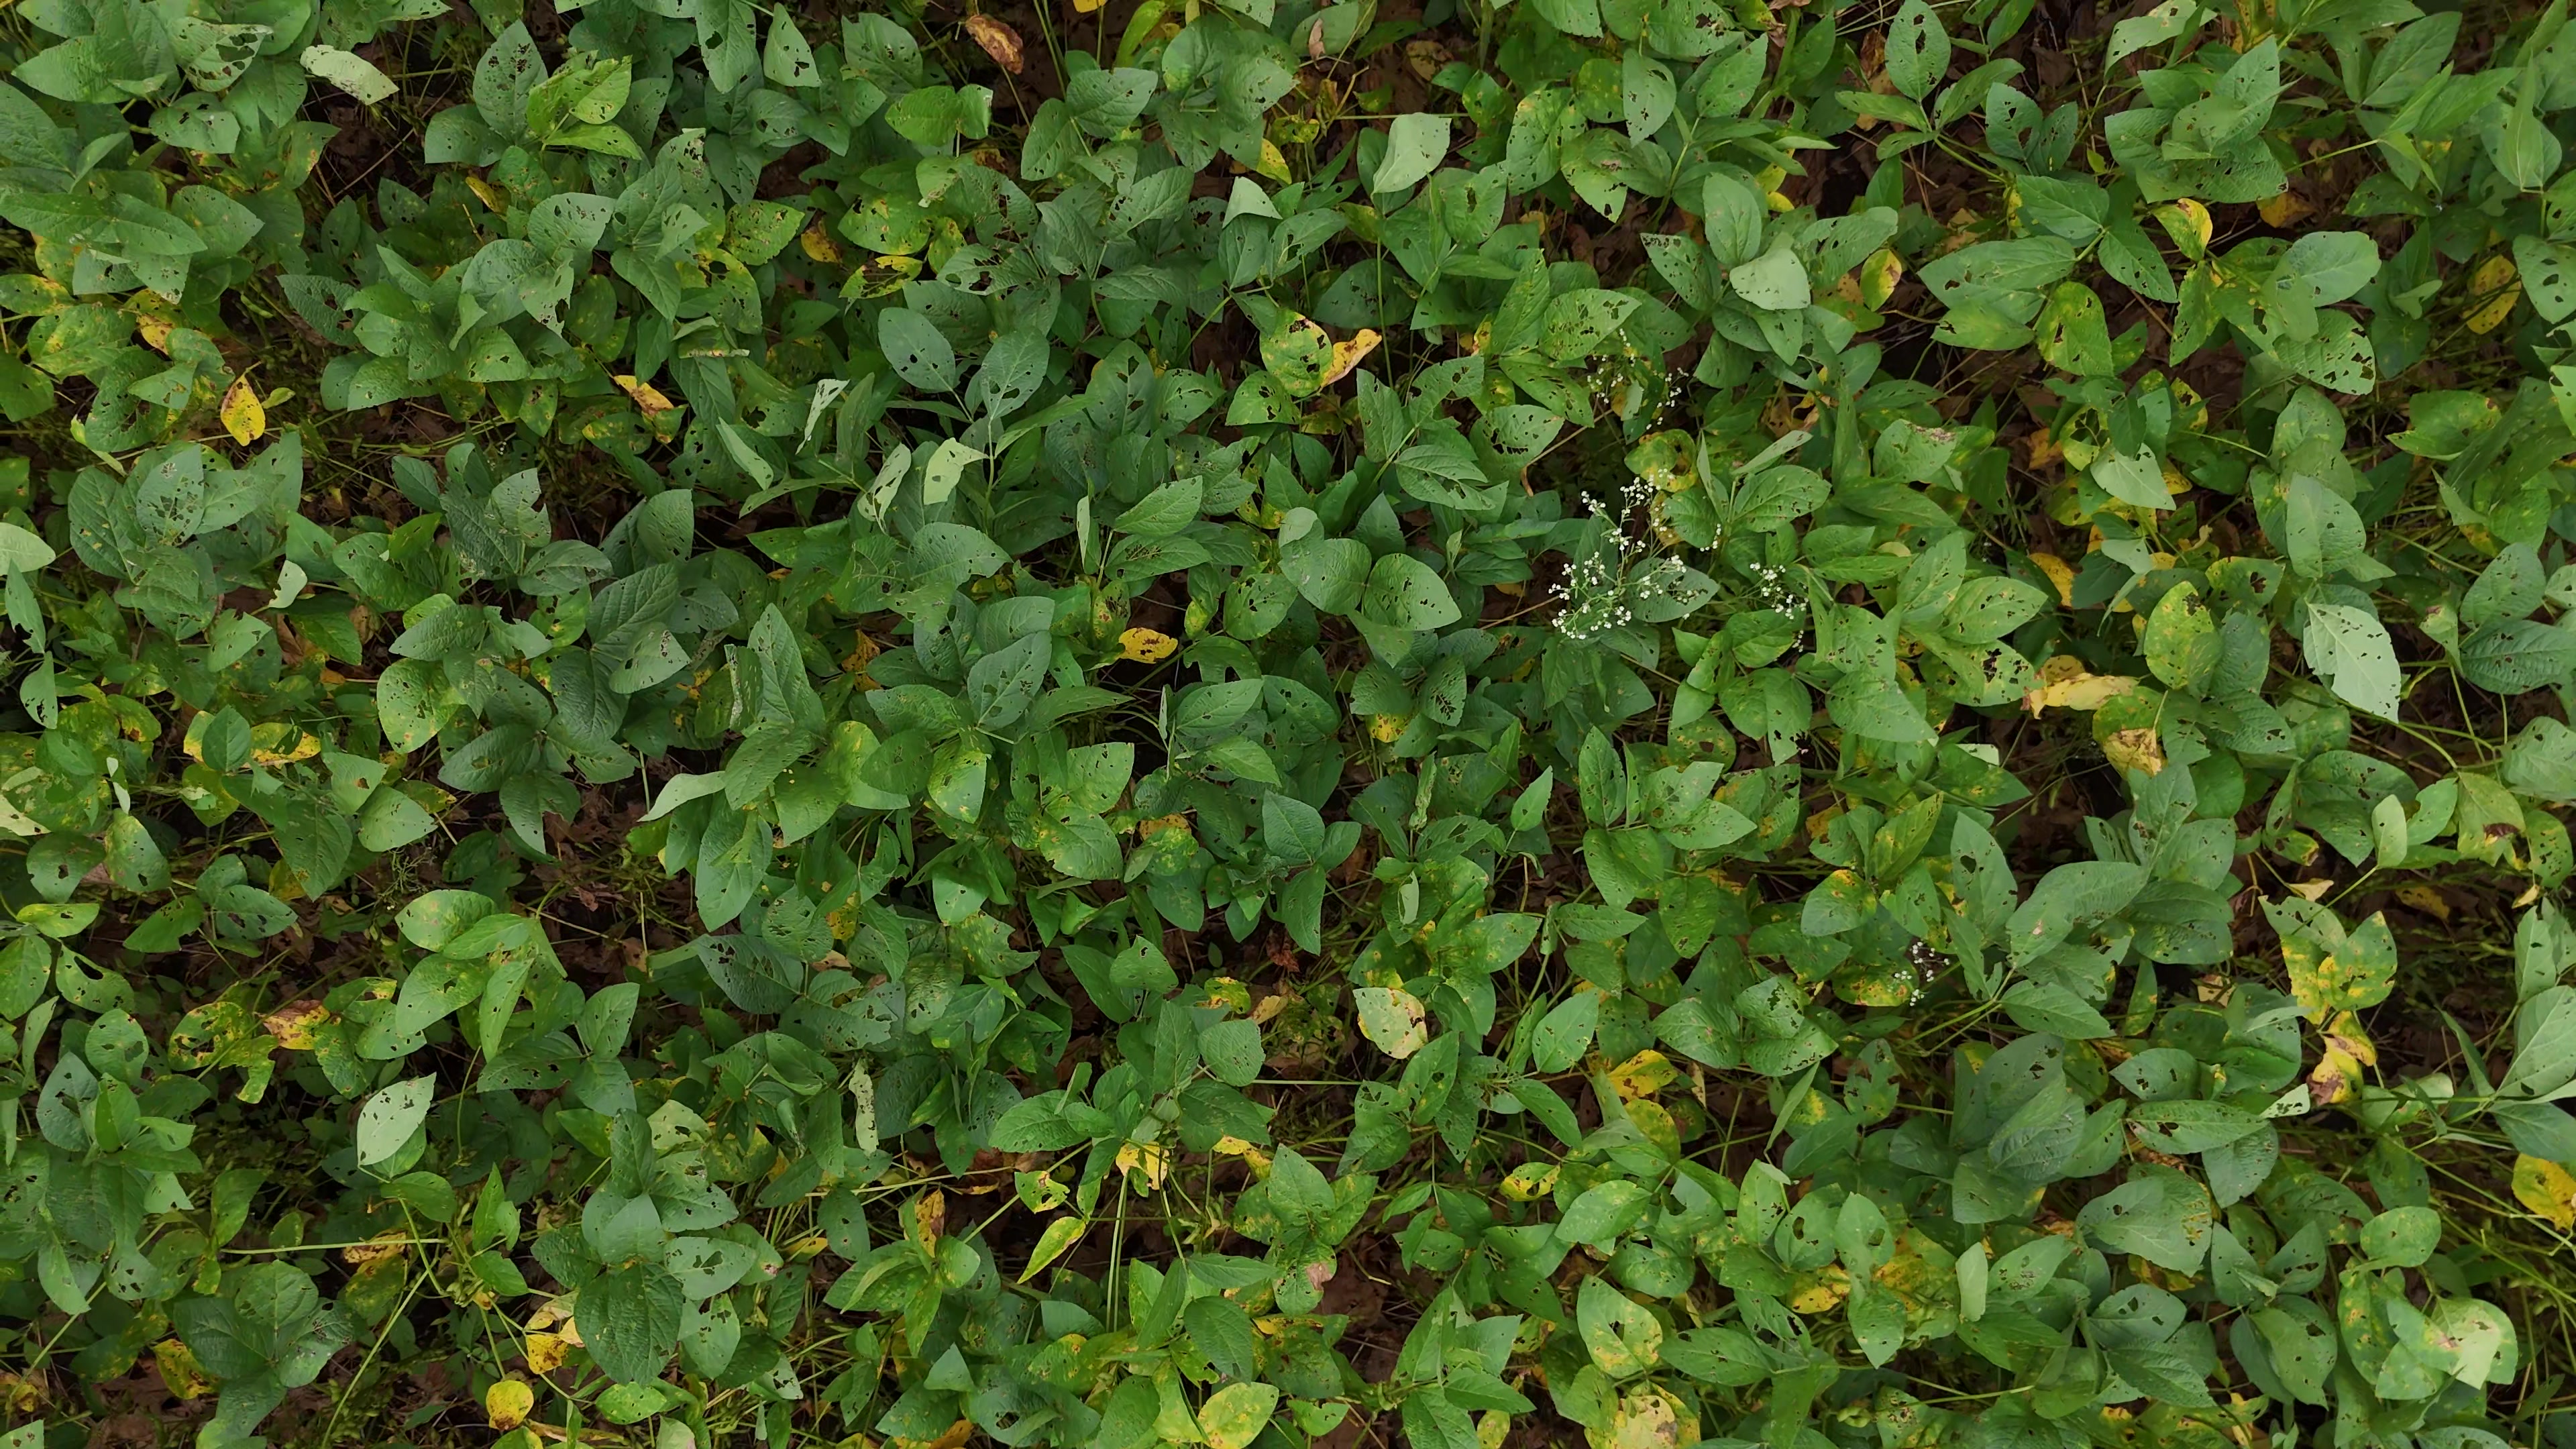
Label: Rust